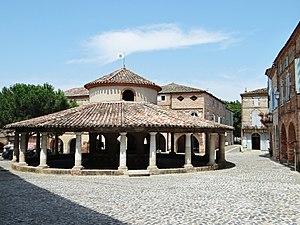
Auvillar - Halle aux grains et la place. De part et d'autre de la rue du château
La place de la Halle, ancienne place de la Halle-aux-Grains, est située à Auvillar.